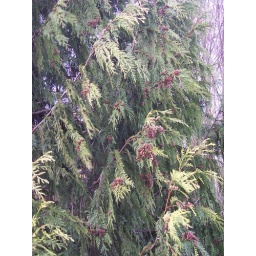
Sunlight and wind and a pine tree.What I see out the window:This window is in Greenwood, Seattle Jan 7th. 2008